Physochlaina

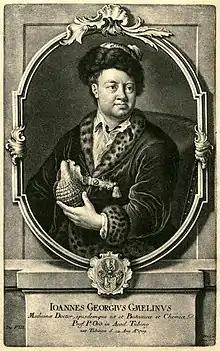
Johann Georg Gmelin, source of the first (oft-quoted) scientific account of the use of "Physochlaina physaloides" as an intoxicant in the Yenisei basin.

At least three species of "Physochlaina" are currently used in traditional Chinese medicine : "P. infundibularis", "P. physaloides" and "P. praealta".